Blimp

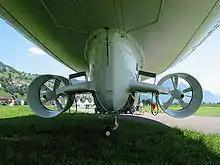
Steerable ducted fans on a Skyship 600 provide thrust, limited direction control, and also serve to inflate the ballonets to maintain the necessary overpressure.

A non-rigid airship, commonly called a blimp, is an airship (dirigible) without an internal structural framework or a keel. Unlike semi-rigid and rigid airships (e.g. Zeppelins), blimps rely on the pressure of their lifting gas (usually helium, rather than flammable hydrogen) and the strength of the envelope to maintain their shape. Blimps are known for their use in advertising, surveillance, and observation due to their maneuverability, slow speeds and steady flight capabilities.